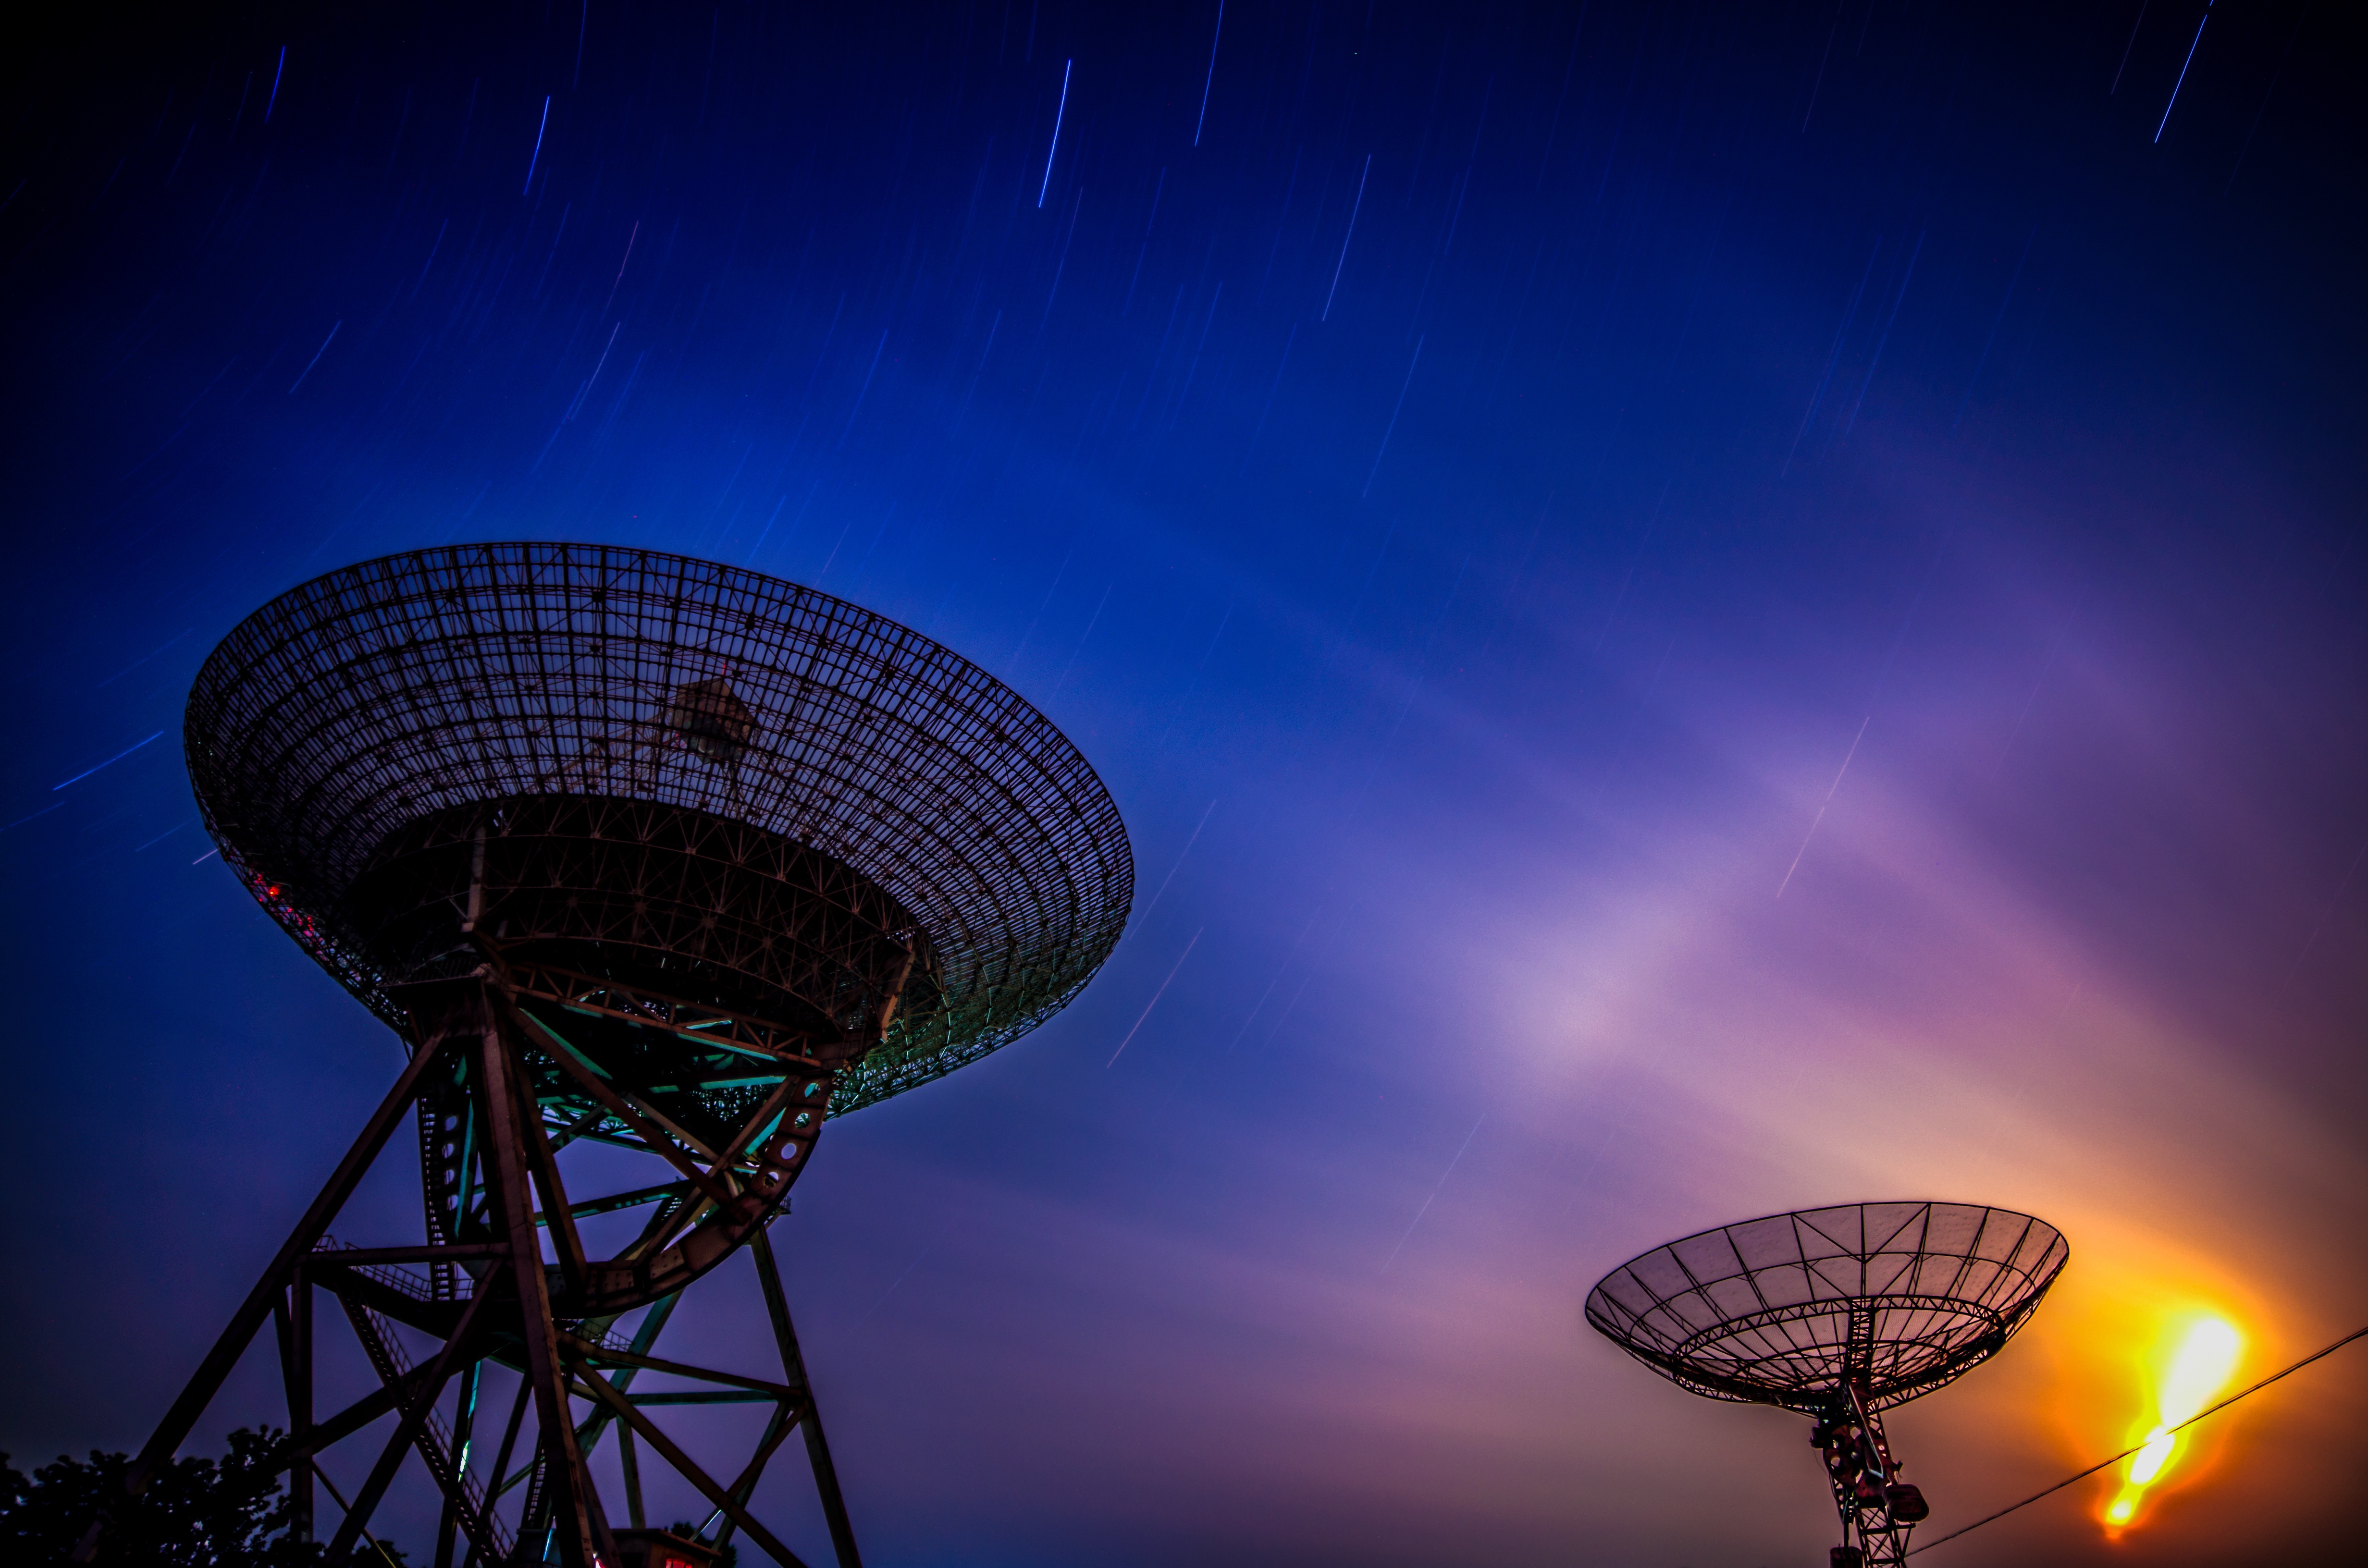
light, sky, night, atmosphere, reflection, ferris wheel, space, electricity, energy, beijing, starry sky, china, star tracks, atmosphere of earth